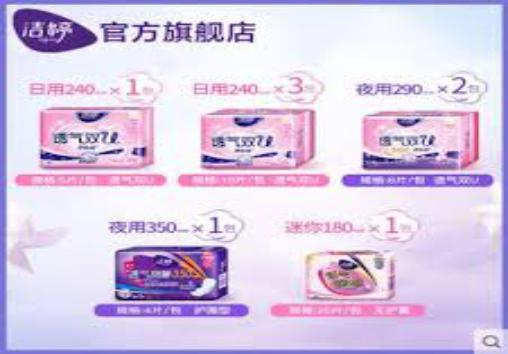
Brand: ladycare
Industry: Necessities